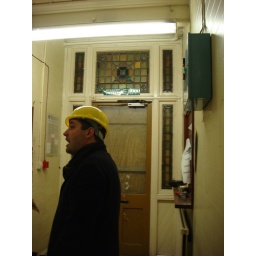
The inside lobby with a view of the stained glass around the front door